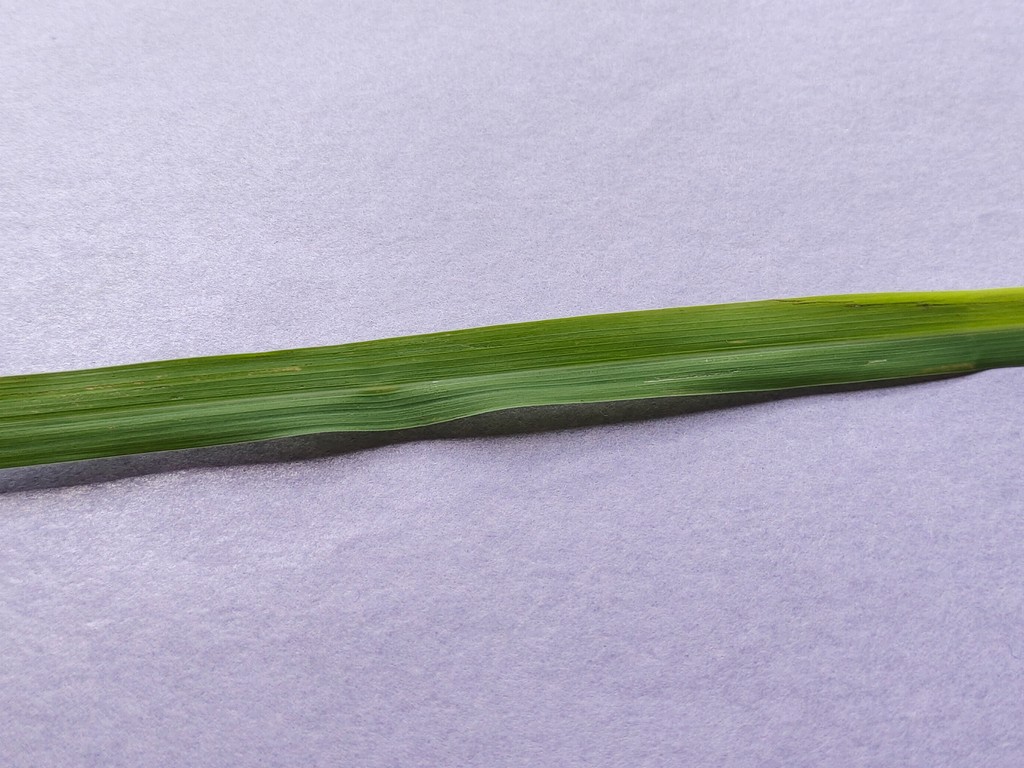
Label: Healthy